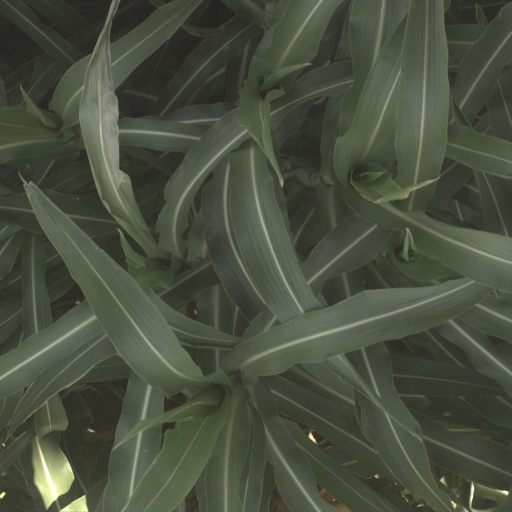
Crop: sorghum